Beach Stars

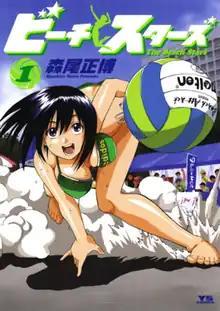
First volume cover

is a Japanese manga series written and illustrated by Masahiro Morio. It was serialized in Shogakukan's manga magazine "Weekly Young Sunday" from March 2007 to July 2008, when the magazine ceased its publication; it continued in "YS Special" from September to December 2008. Its chapters were collected in seven volumes. A direct sequel, titled "The!! Beach Stars", was serialized in Shogakukan's manga magazine "Monthly Shōnen Sunday" from May 2009 to April 2010, with its chapters collected in two volumes.